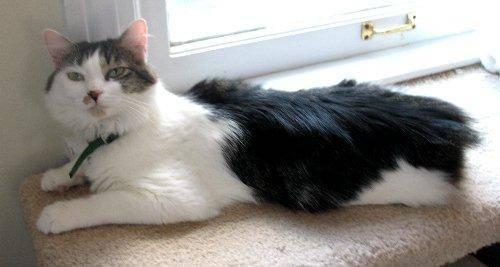
cat